Black Ice (album)

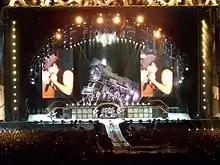
Distant shot of a concert stage. An arch with spotlights stands above a life-size locomotive and two big screens which display the male singer in left profile. Below and in front of the locomotive is musical equipment and four band members. At extreme left is a male playing guitar, he wears a school boy's uniform. Central stage has two guitarists with a drummer and his kit between them. Front stage has a catwalk with the singer turned to his left profile, he is cradling the microphone in his right hand and has his left fist near his face. He wears a cap, dark singlet and jeans.

To promote "Black Ice", AC/DC launched the Black Ice World Tour on 28 October 2008 in Wilkes-Barre, Pennsylvania. Two days earlier, they had held a dress rehearsal in the same city. The tour lasted for 168 shows in 11 legs, with the last in Bilbao, Spain, on 28 June 2010.